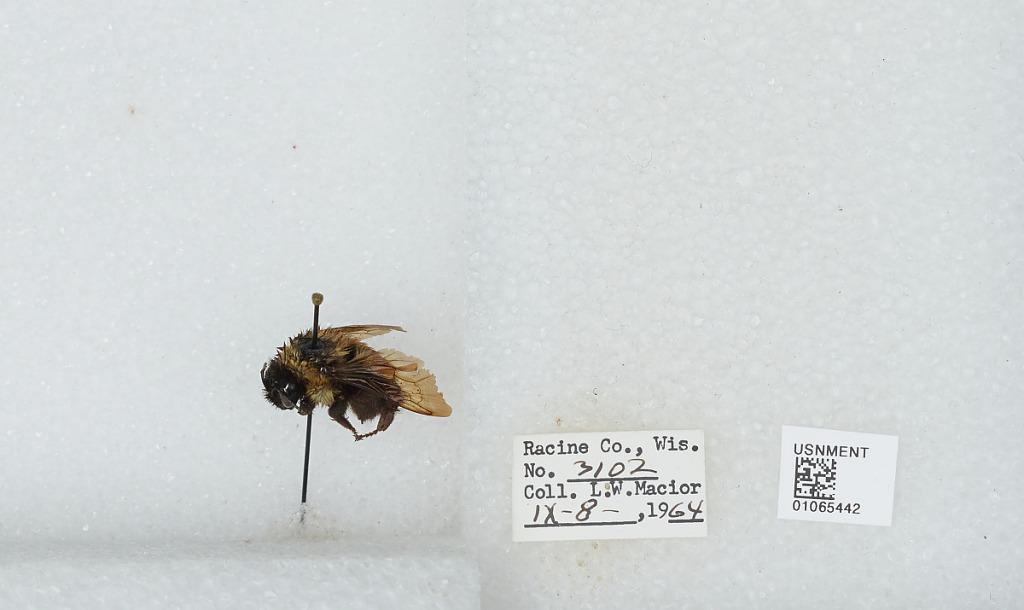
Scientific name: Bombus (Bombus) affinis Cresson
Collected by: L. Macior
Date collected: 1964-9-8
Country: United States
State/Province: Wisconsin
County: Racine
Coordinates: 42.78, -87.76